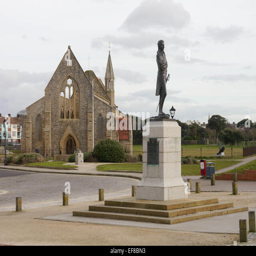
statue of military commander and the church